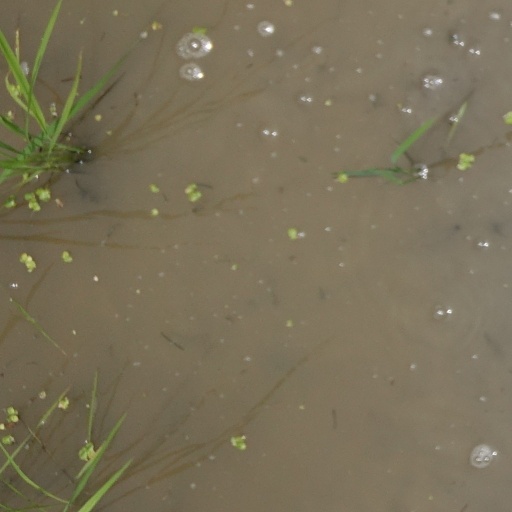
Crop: rice